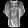
Label: Shirt